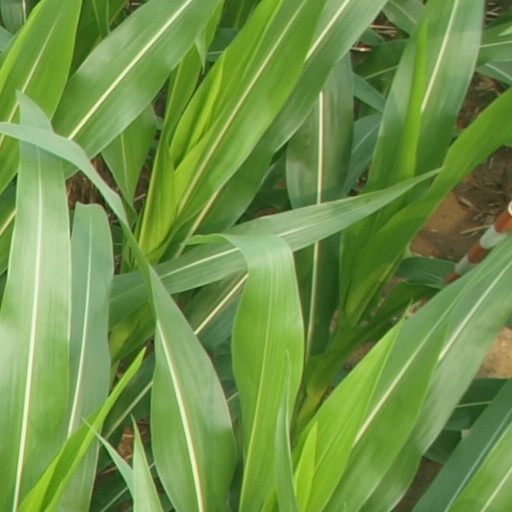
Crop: maize; corn